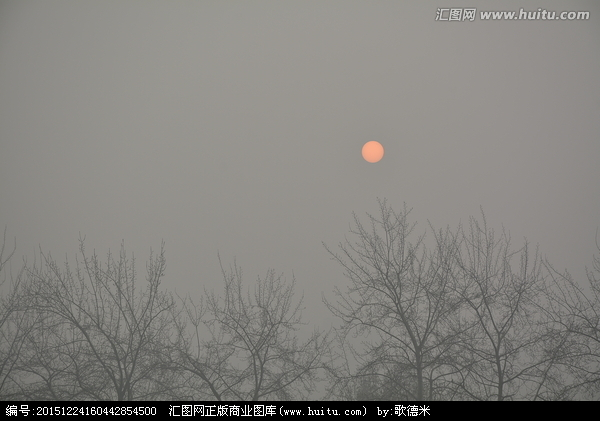
Weather: foggy or hazy